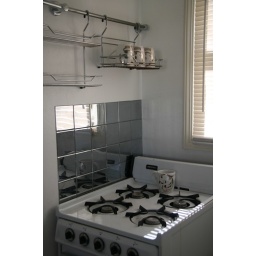
This is the little kitchen in our cottage. This side, all black and white and silver.